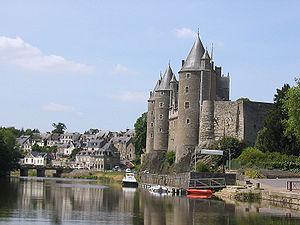
L'Oust est une rivière de l'ouest de la France, principal affluent de la Vilaine qu'elle rejoint à Redon en rive droite. Son cours, long de 145 kilomètres, est entièrement situé en Bretagne dans les départements des Côtes-d'Armor, du Morbihan et d'Ille-et-Vilaine. La rivière, dont une grande partie du cours est artificielle, fait partie intégrante, sur plus de 80 kilomètres, du canal de Nantes à Brest ; sa vallée revêt de pittoresques aspects lorsque, près de sa confluence avec la Vilaine, la rivière traverse l'Armorique appalachienne et offre un tracé en baïonnette formant une cluse. La vallée de l'Oust ne laisse pas apparaître de véritable unité historique mais revêt davantage l'aspect d'un agrégat de pays qui, par leur patrimoine ou la présence de lieux symboliques, illustrent la longue histoire de la Bretagne.
Josselin [ʒɔslɛ̃] est une commune française, située dans le département du Morbihan en région Bretagne.